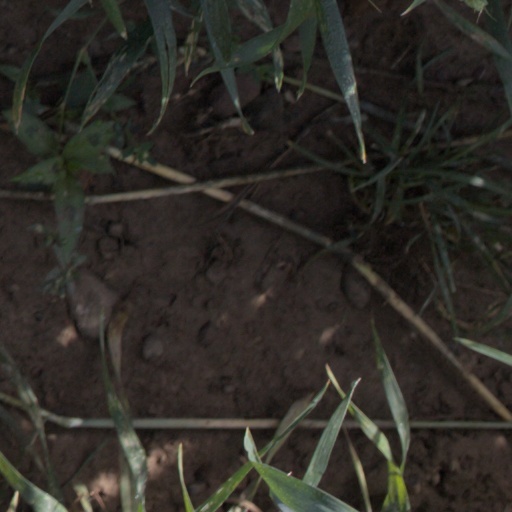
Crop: wheat